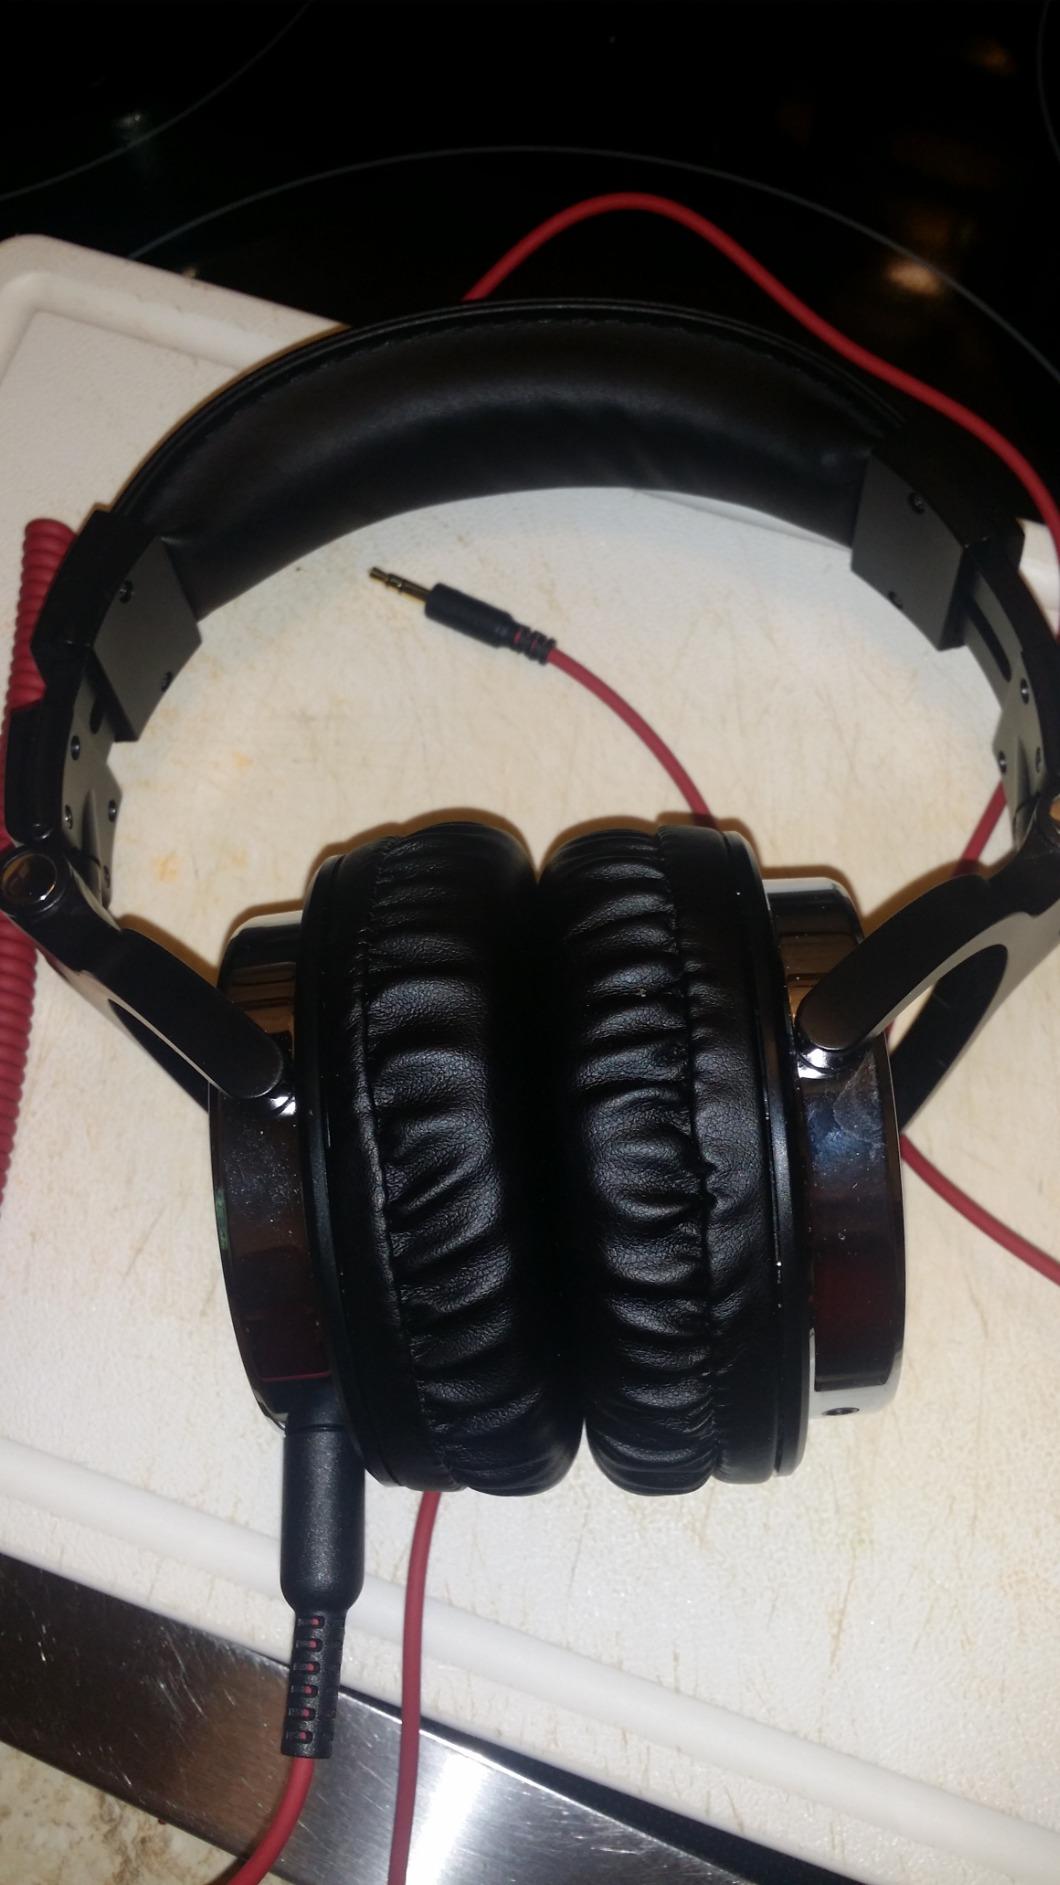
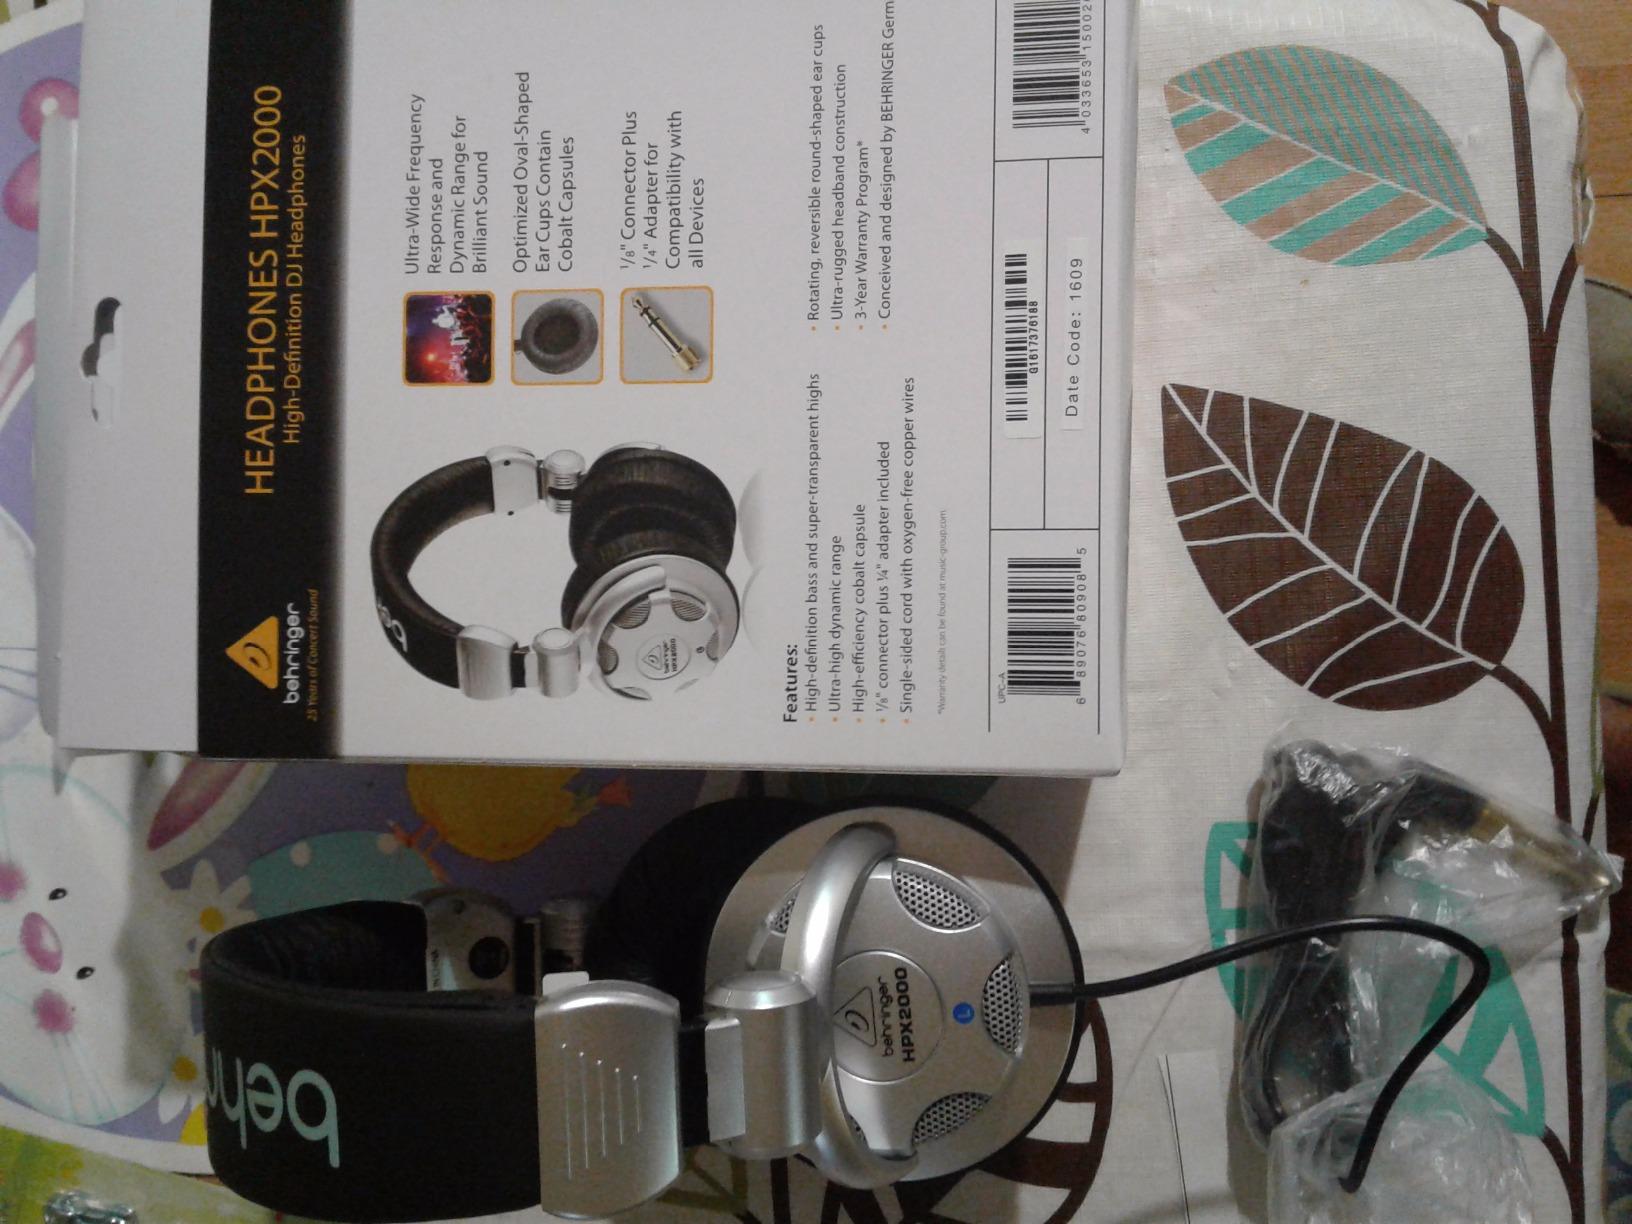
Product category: headphones
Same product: no